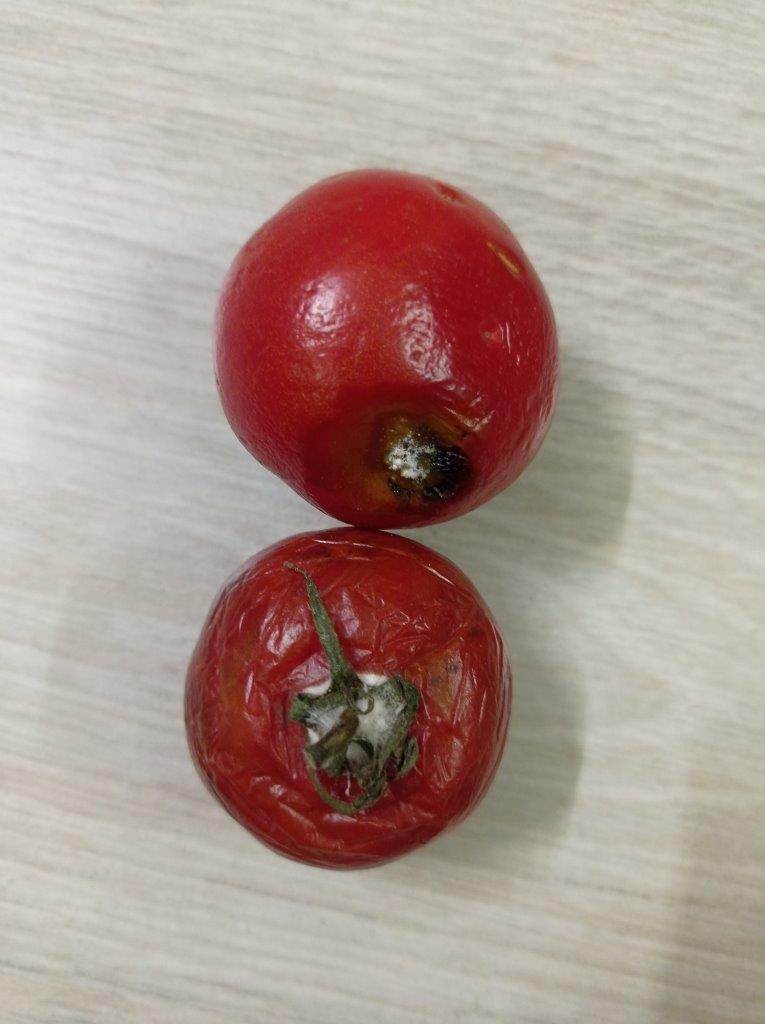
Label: Rotten